Citizens Advice Edinburgh

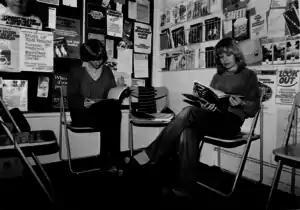

Citizens Advice Edinburgh was one of the first Citizens Advice Bureaus established in the United Kingdom in the initial days of World War II in September 1939. Originally based in Charlotte Lane and Queen Street in Edinburgh, Citizens Advice Bureaus across the country were part of the domestic strategy to help the population during wartime. Bureaux were initially intended as a short term measure, but it was evident when the war ended there were many more problems for the population as the government tackled re-housing, employment and re-deployment, training and education, and the introduction of welfare benefits.